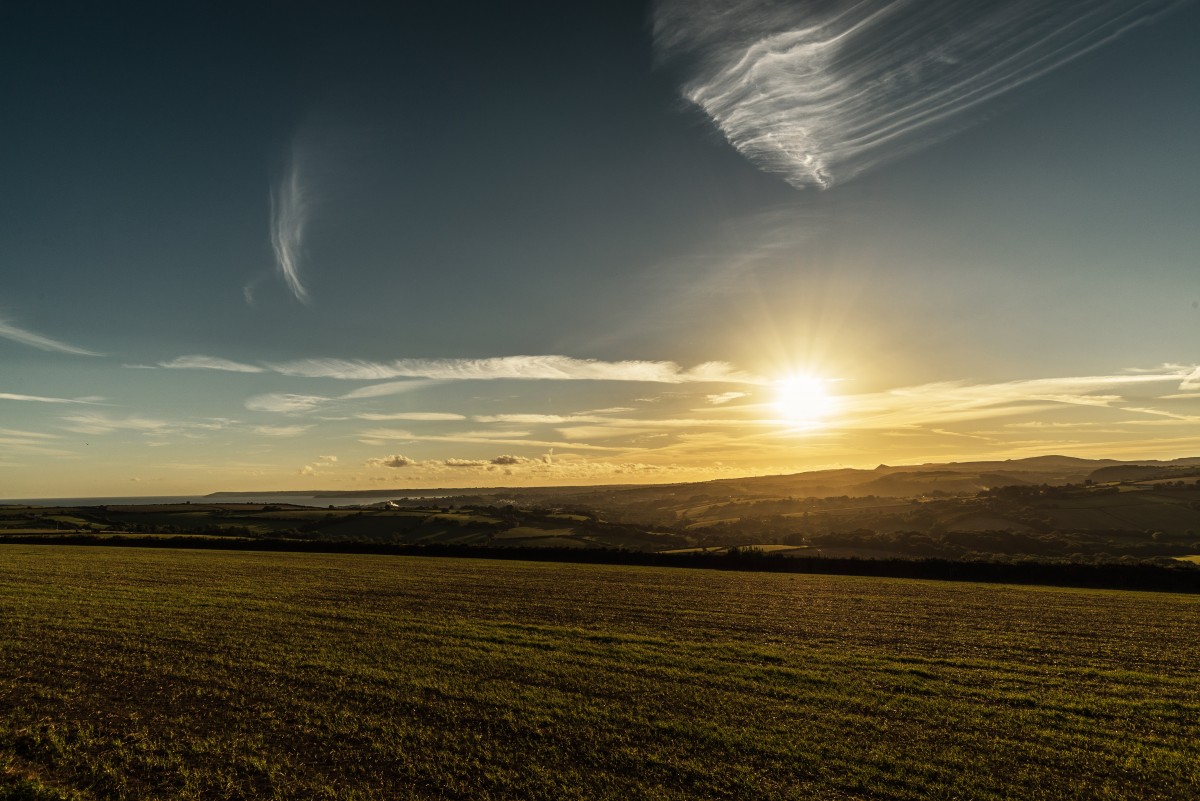
Tags: nature, horizon, light, cloud, sky, sun, sunrise, sunset, field, prairie, sunlight, morning, wind, dawn, dusk, evening, plain, astronomical object, meteorological phenomenon, atmospheric phenomenon